History of Islam

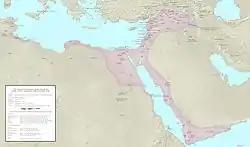
Ayyubid empire

The Abbasids soon became caught in a three-way rivalry among Coptic Arabs, Indo-Persians, and immigrant Turks. In addition, the cost of running a large empire became too great. The Turks, Egyptians, and Arabs adhered to the Sunnite sect; the Persians, a great portion of the Turkic groups, and several of the princes in India were Shia. The political unity of Islam began to disintegrate. Under the influence of the Abbasid caliphs, independent dynasties appeared in the Muslim world and the caliphs recognized such dynasties as legitimately Muslim. The first was the Tahirids in Khorasan, which was founded during the caliph Al-Ma'mun's reign. Similar dynasties included the Saffarids, Samanids, Ghaznavids and Seljuqs. During this time, advancements were made in the areas of astronomy, poetry, philosophy, science, and mathematics.